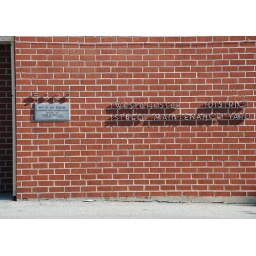
Brick wall of street maintenance facility in Westchester, City of Los Angeles.